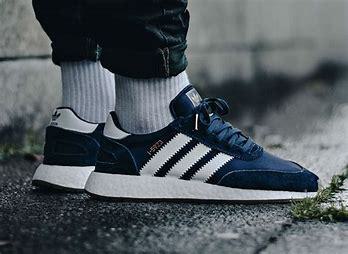
Brand: Adidas
Model: I 5923